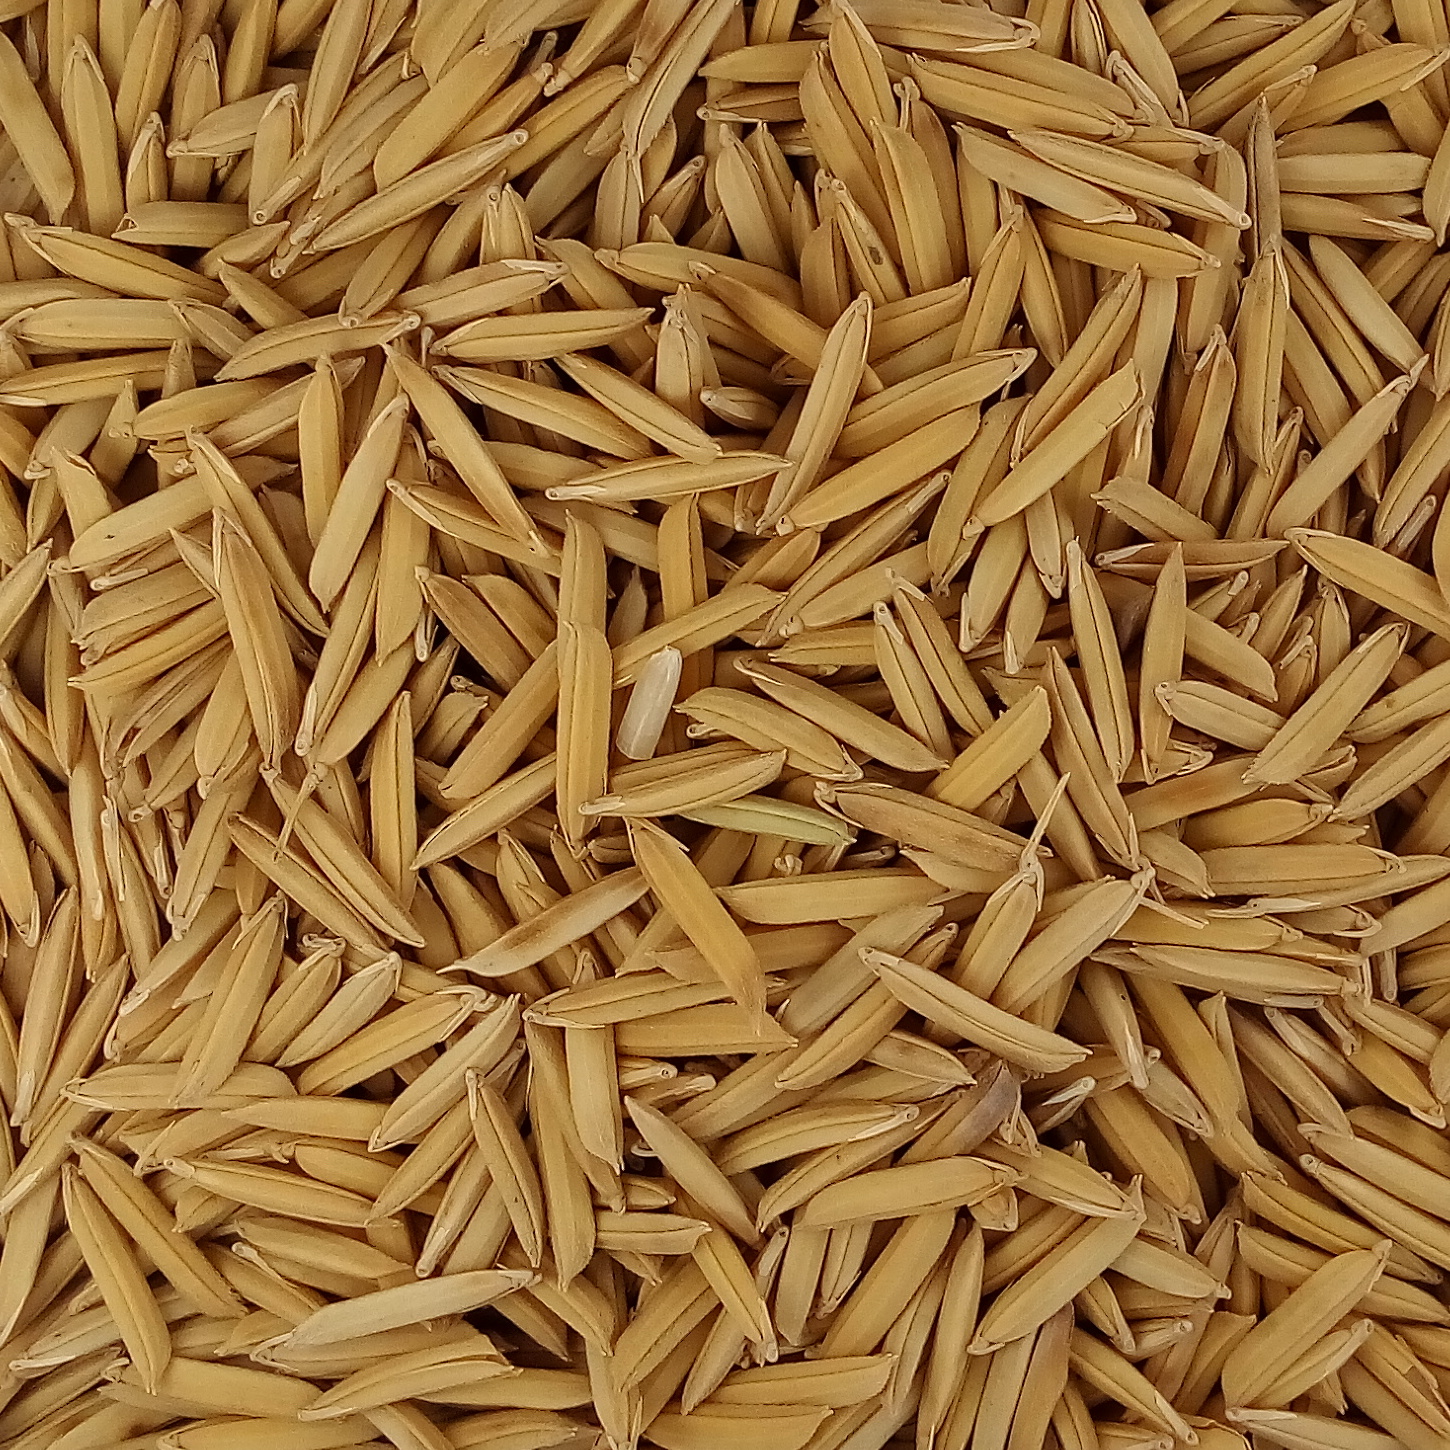
Rice seed variety: 1509